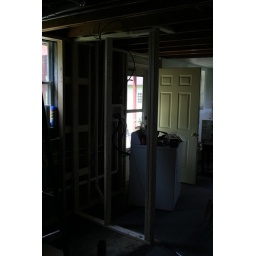
First bathroom wall in the basement is now in place.